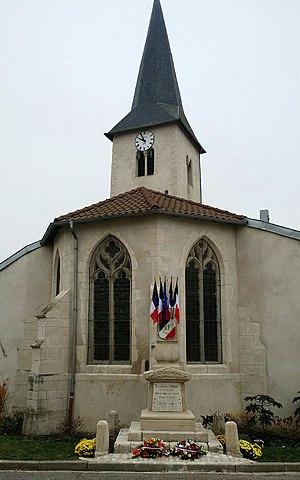
Église Saint-Martin
Frolois est une commune française située dans le département de Meurthe-et-Moselle en région Grand Est.